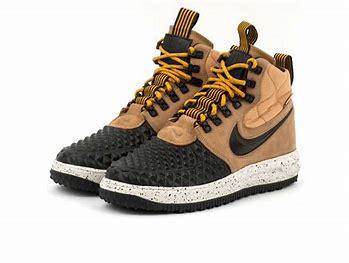
Brand: Nike
Model: Lunar Force 1 Duckboot